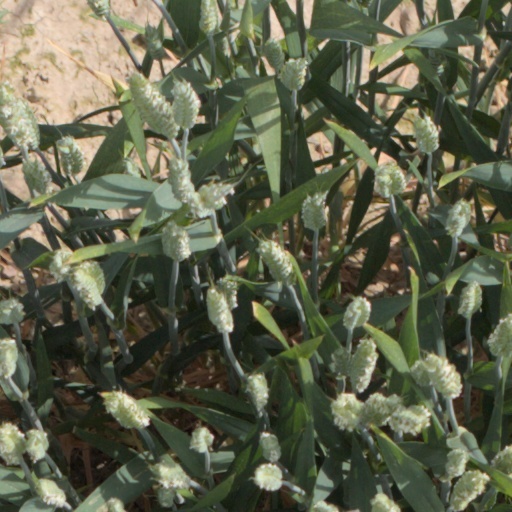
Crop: wheat